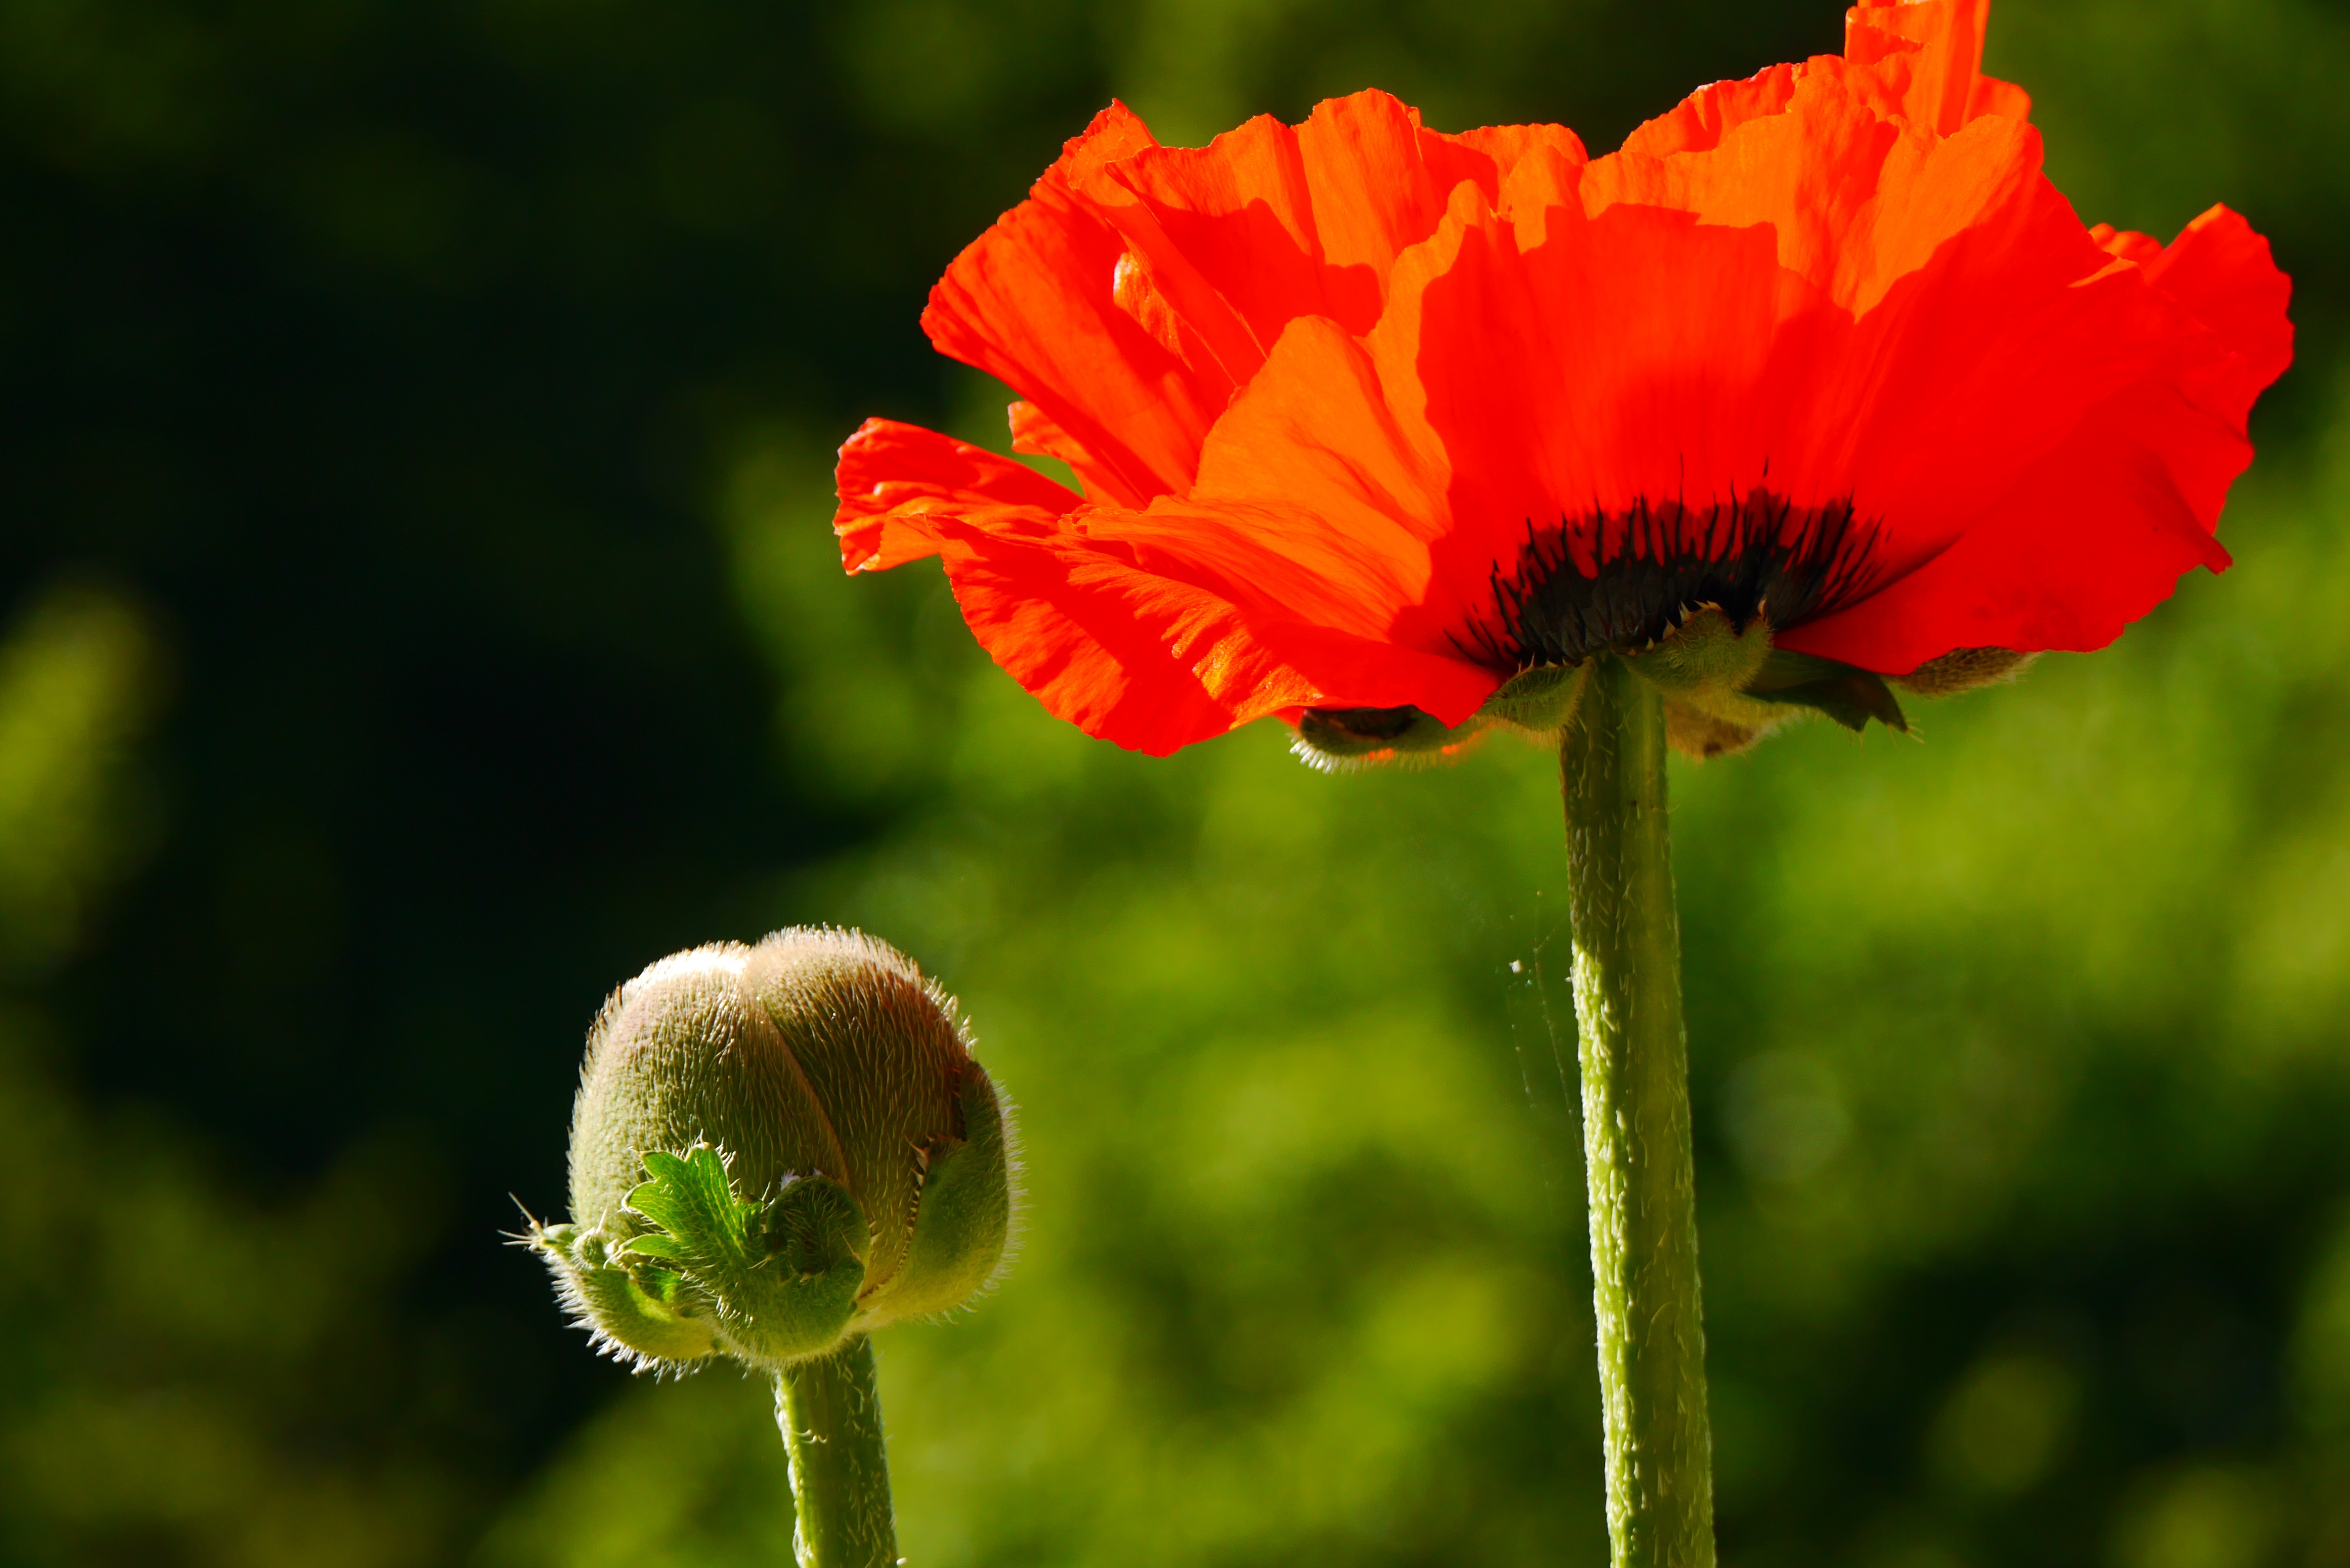
nature, blossom, plant, field, photography, meadow, prairie, flower, petal, bloom, green, red, botany, flora, wildflower, close up, klatschmohn, poppy flower, red poppy, poppy, coquelicot, calyx, macro photography, flowering plant, daisy family, early summer, annual plant, plant stem, land plant, poppy family